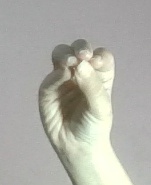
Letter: ha